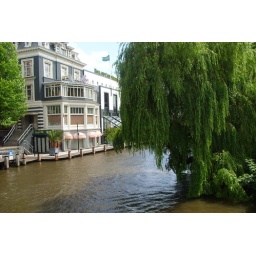
tree by river